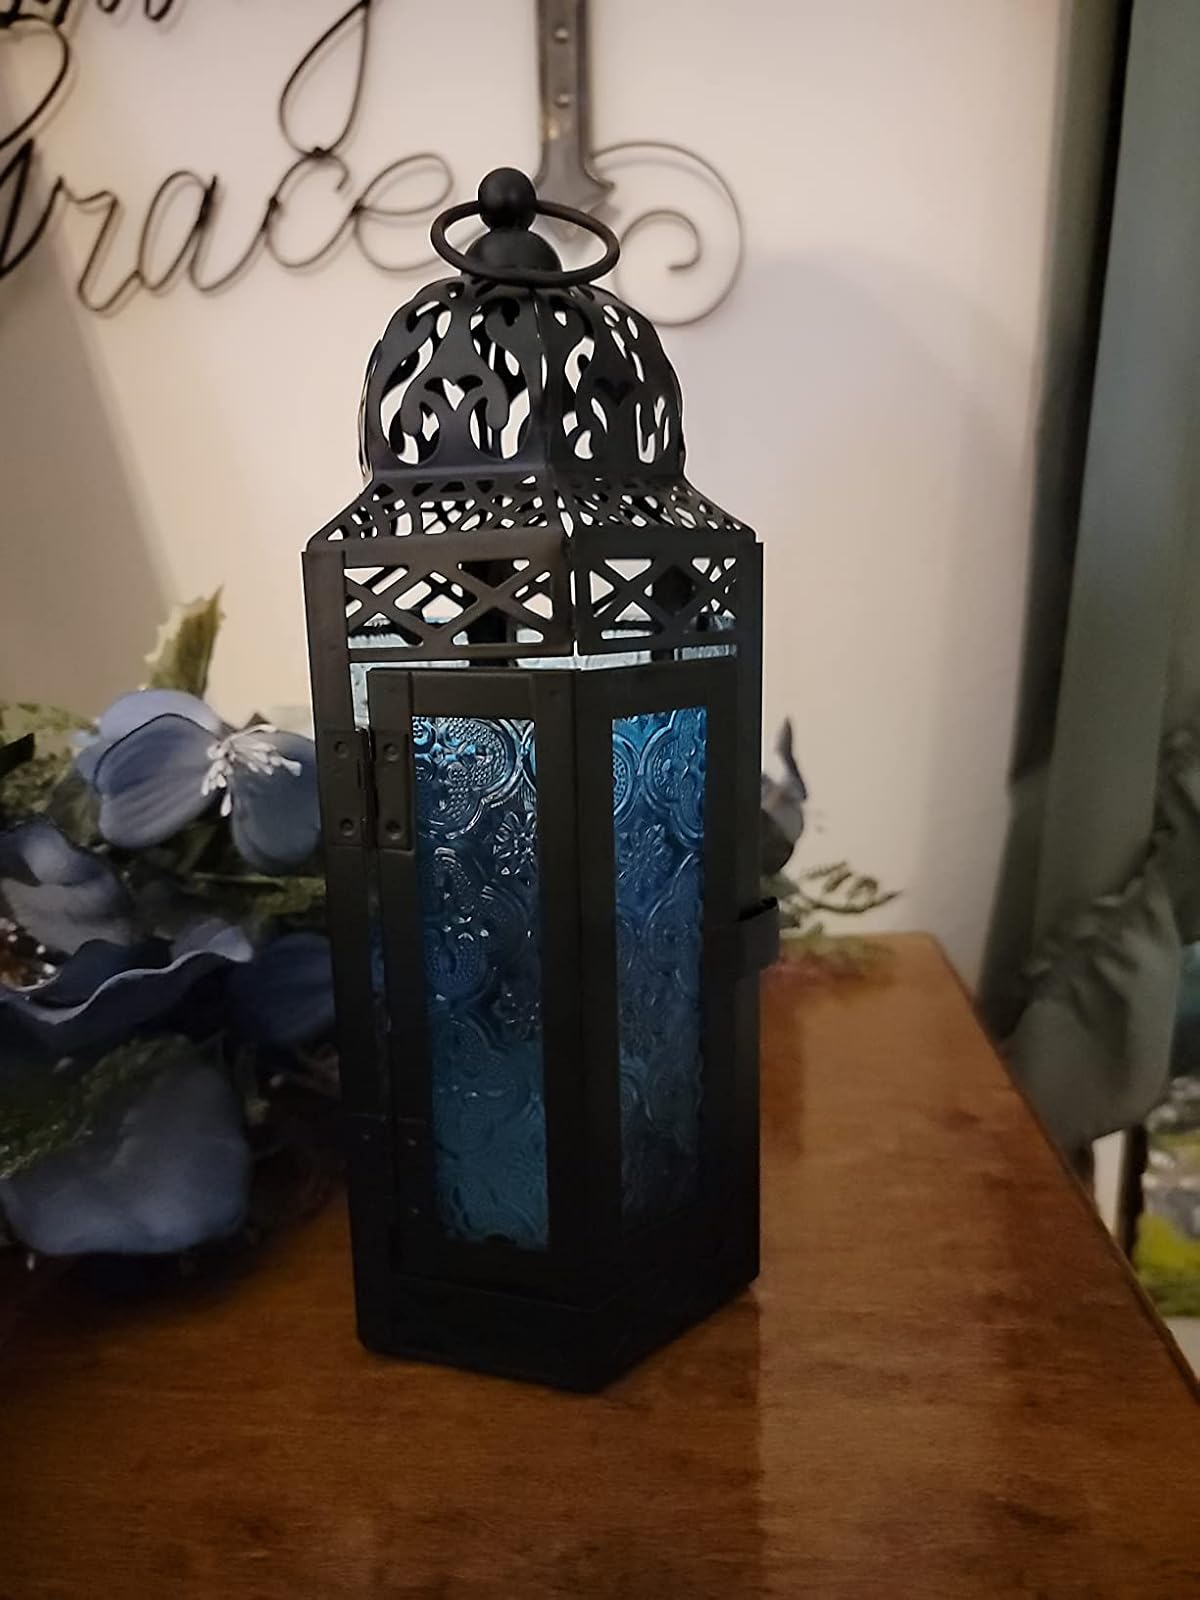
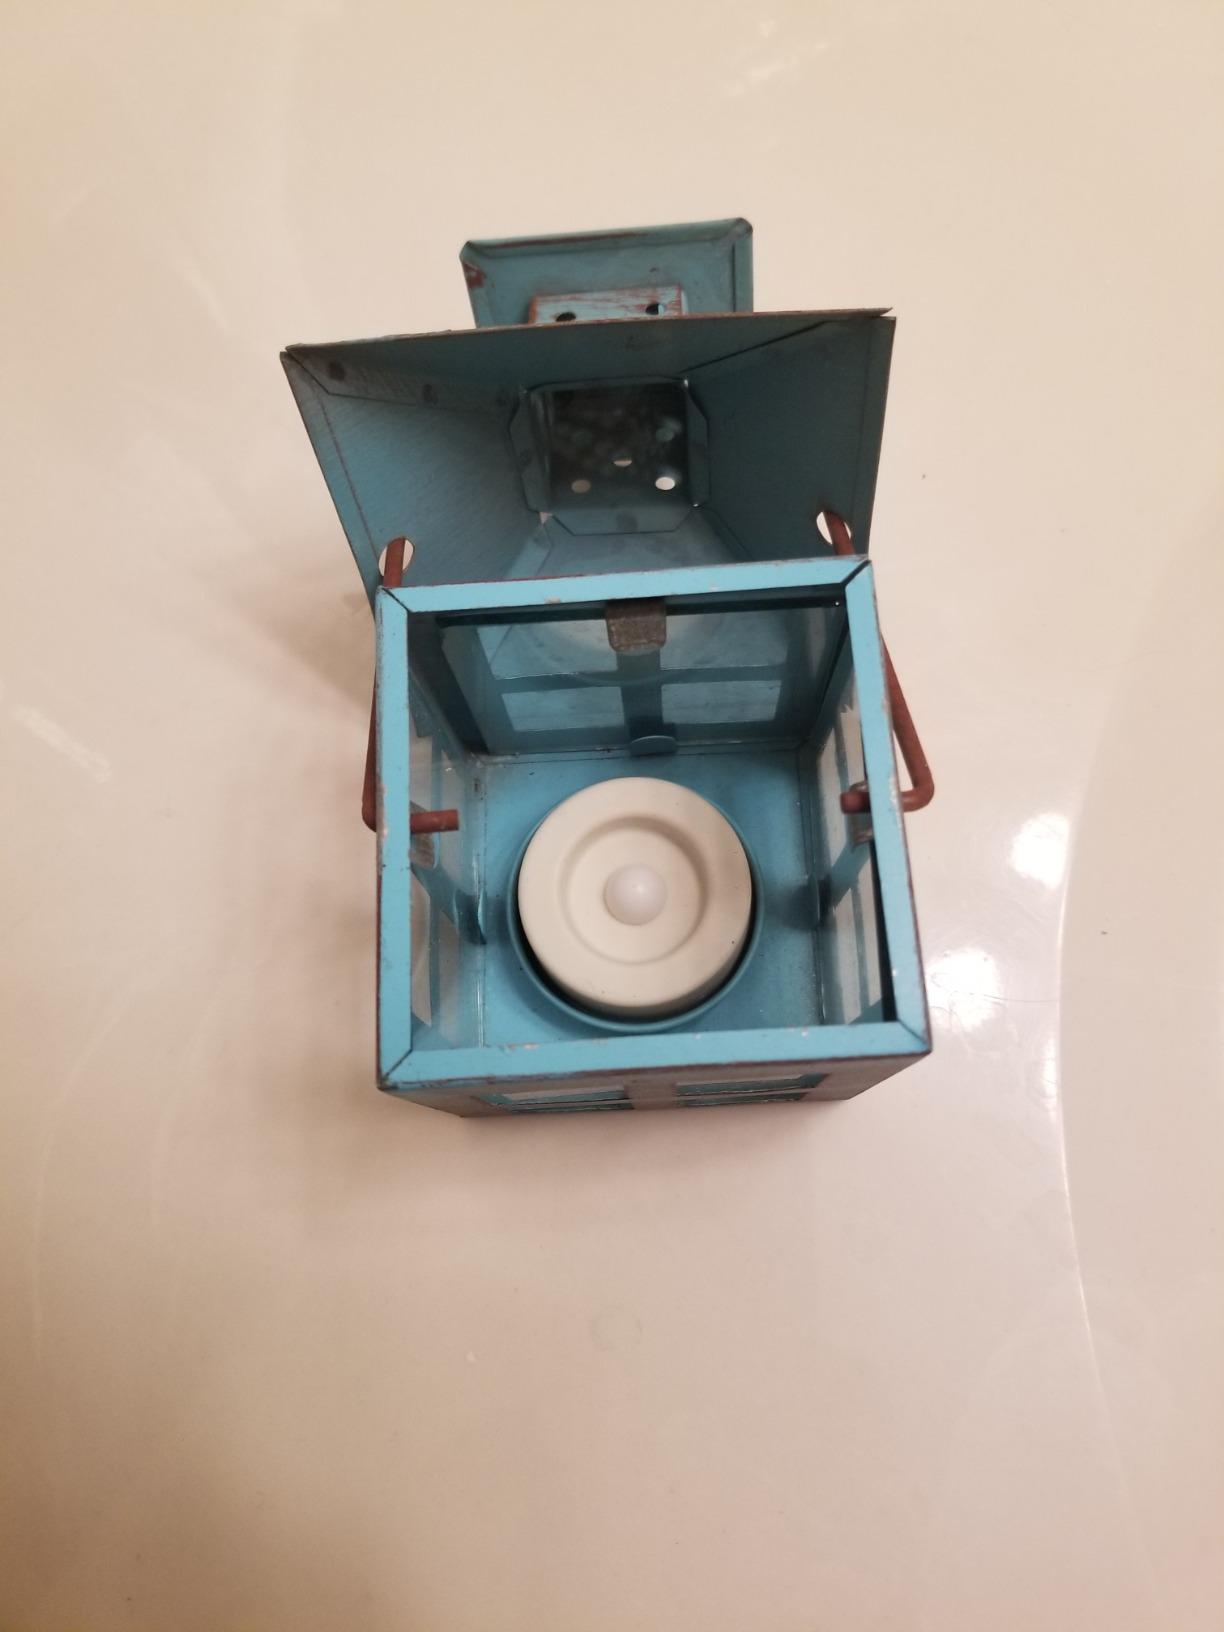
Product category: lantern
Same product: no